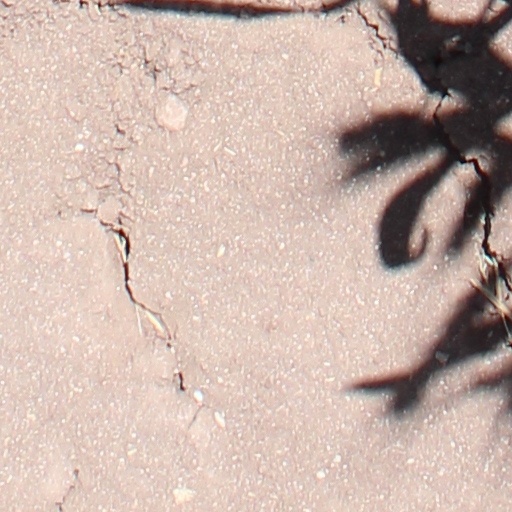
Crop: wheat